Locomotion No. 1

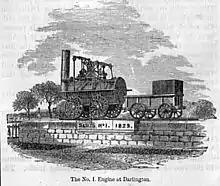
The No. 1 engine, called "Locomotion", for the Stockton and Darlington Railway

The design of "Locomotion No. 1" combined and built on the improvements that George Stephenson had incorporated in his Killingworth locomotives. Construction was supervised by Timothy Hackworth and James Kennedy. The locomotive weighed 6.6 tonnes, with many elements, including the boiler, cylinders and wheels, made of cast iron, on a timber frame. It had four diameter driving wheels.